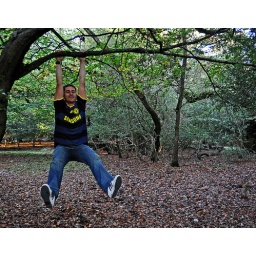
On my way home from Cornwall i stopped off in the New forest for this pic